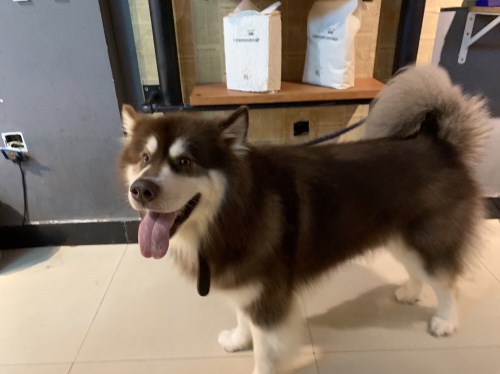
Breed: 1324-n000004-malamute